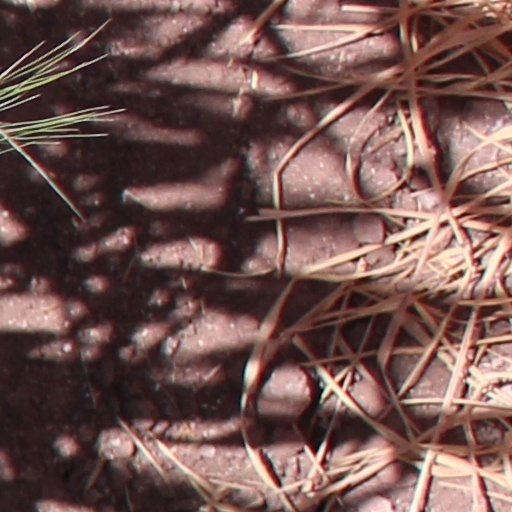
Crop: wheat